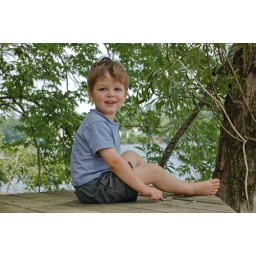
Hanging out in the tree house